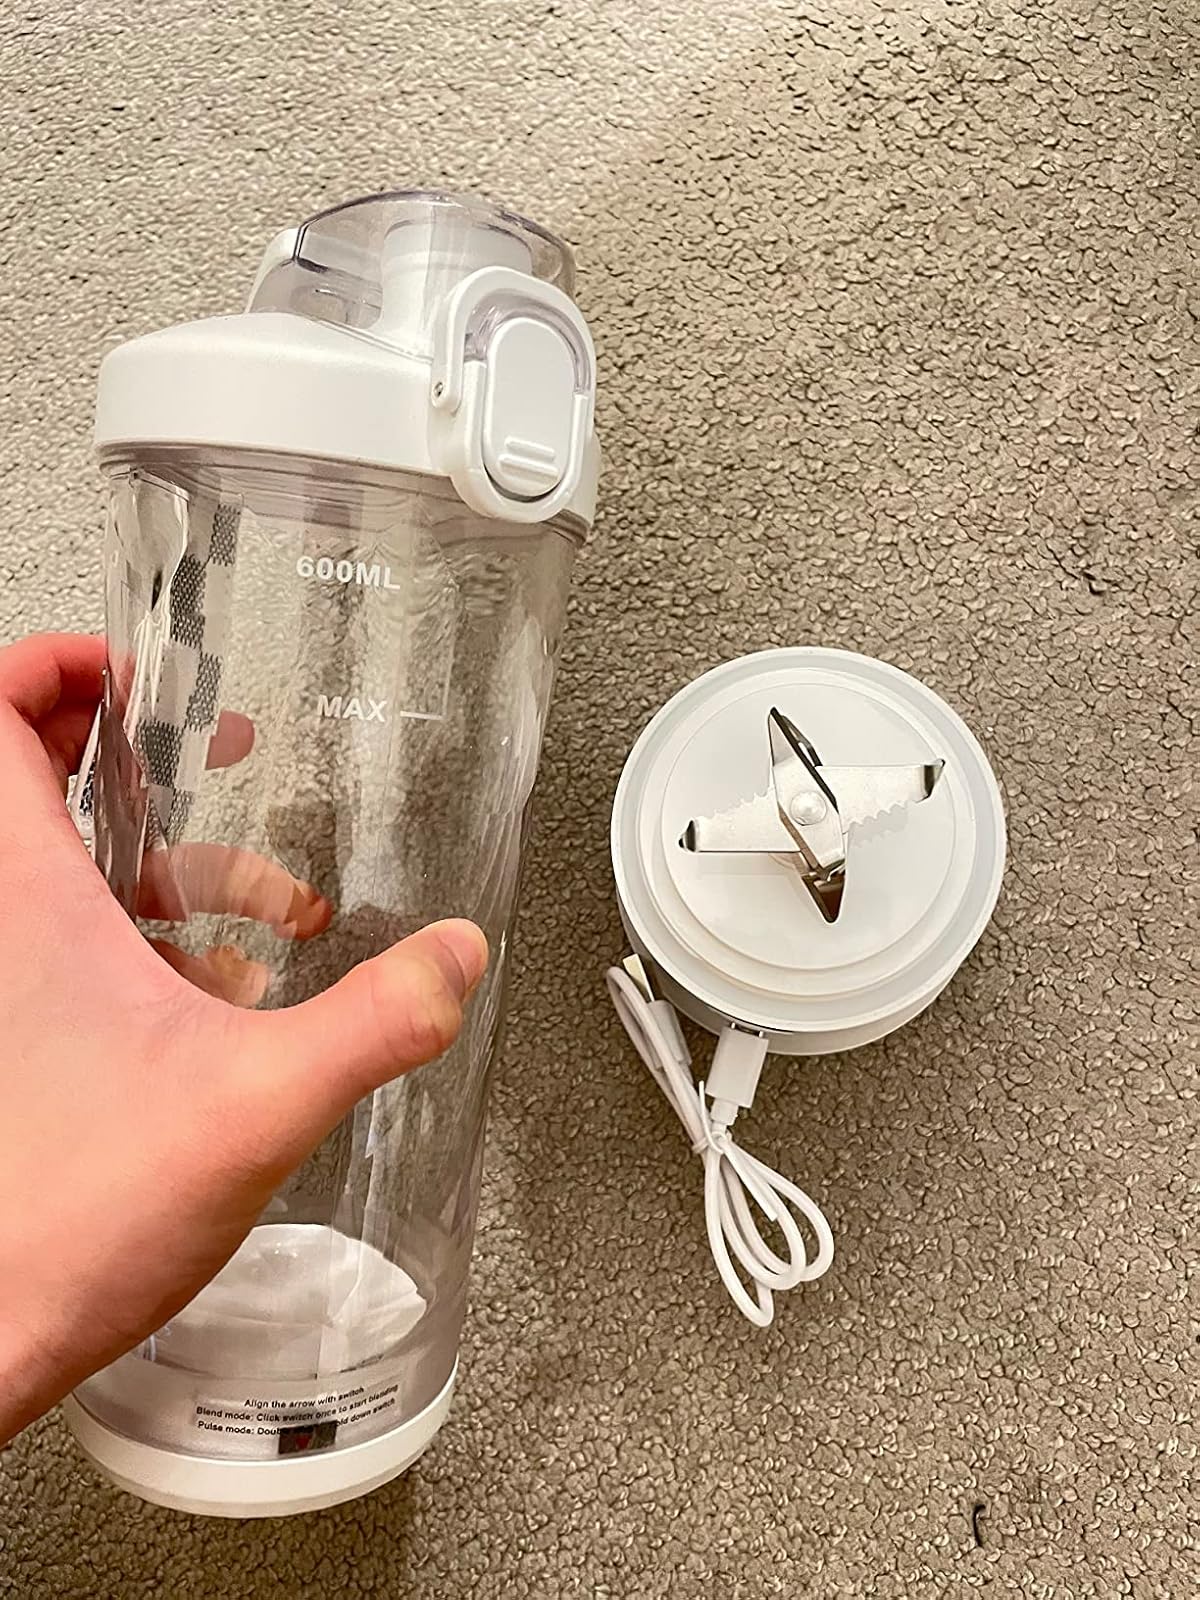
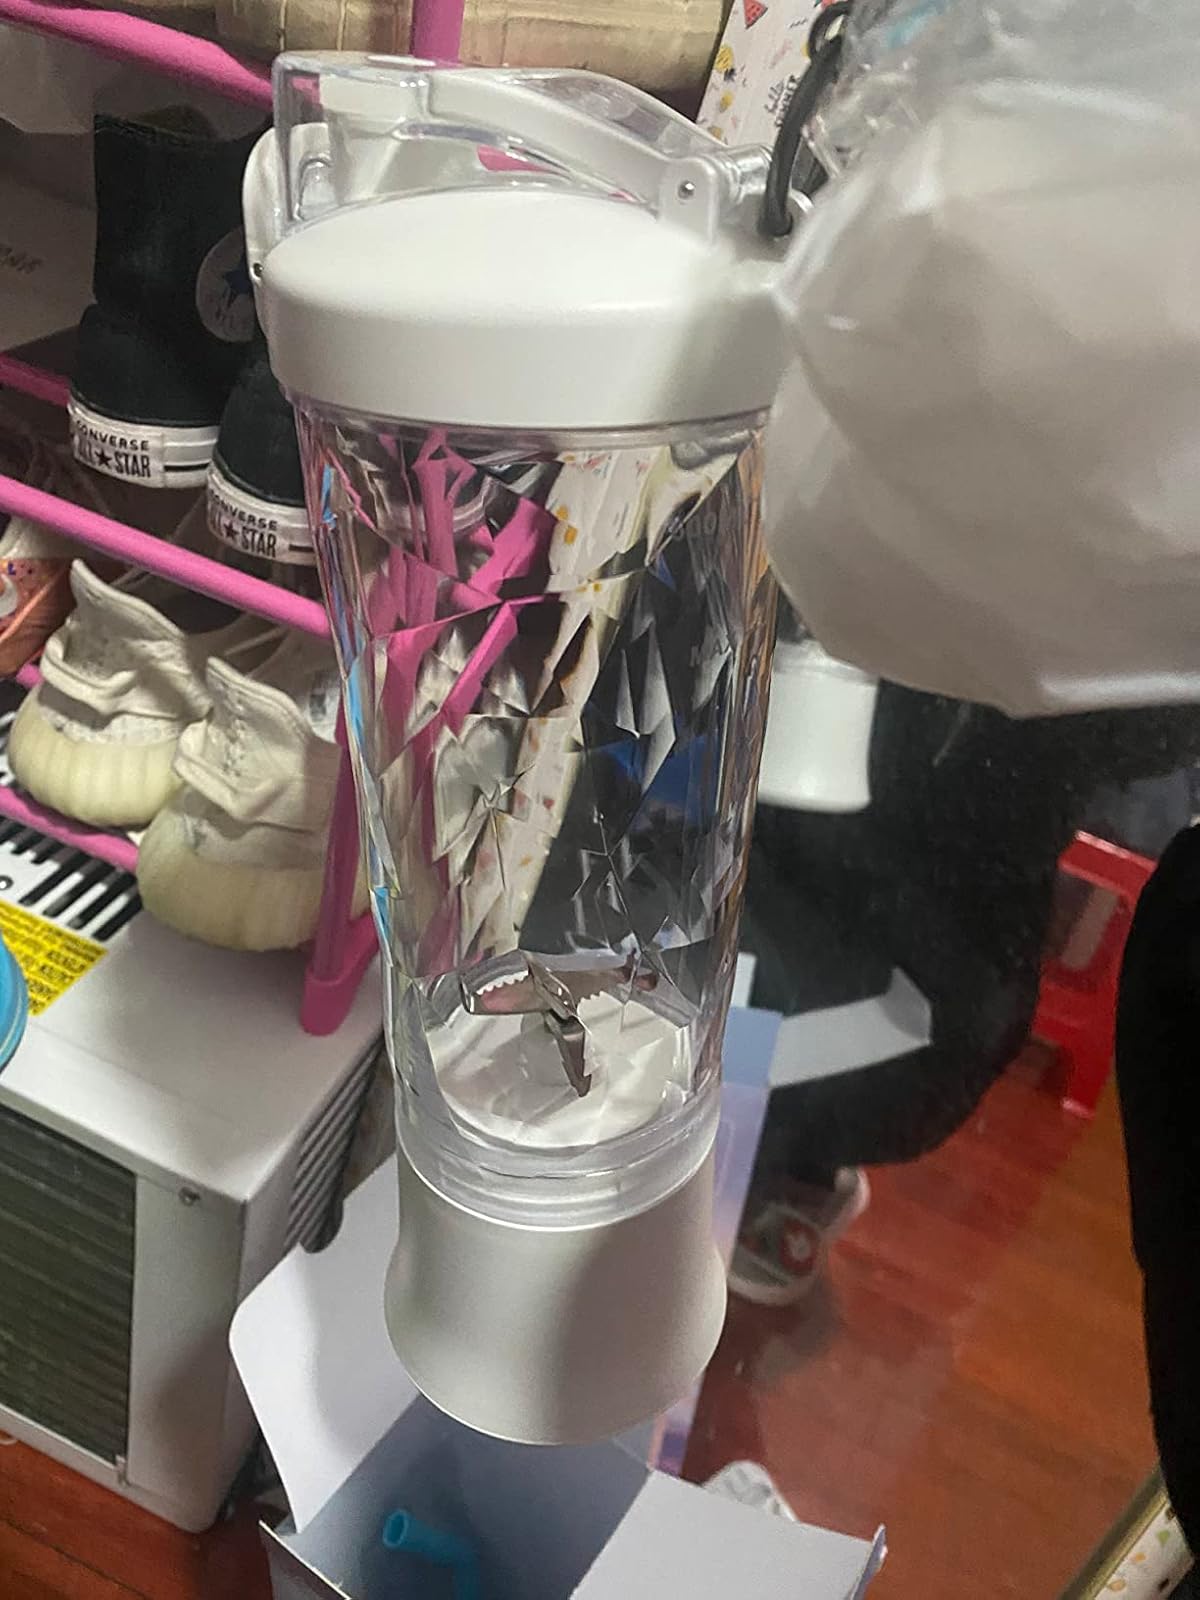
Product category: items_blender
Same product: yes